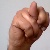
The image shows a hand gesture representing the letter 'N' in Indian Sign Language.